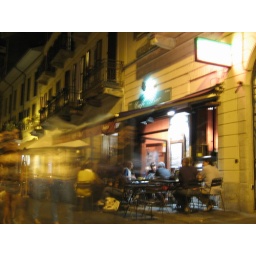
Milan bar by canal - the water is coming in sprays from the awning at various intervals.